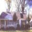
Label: house